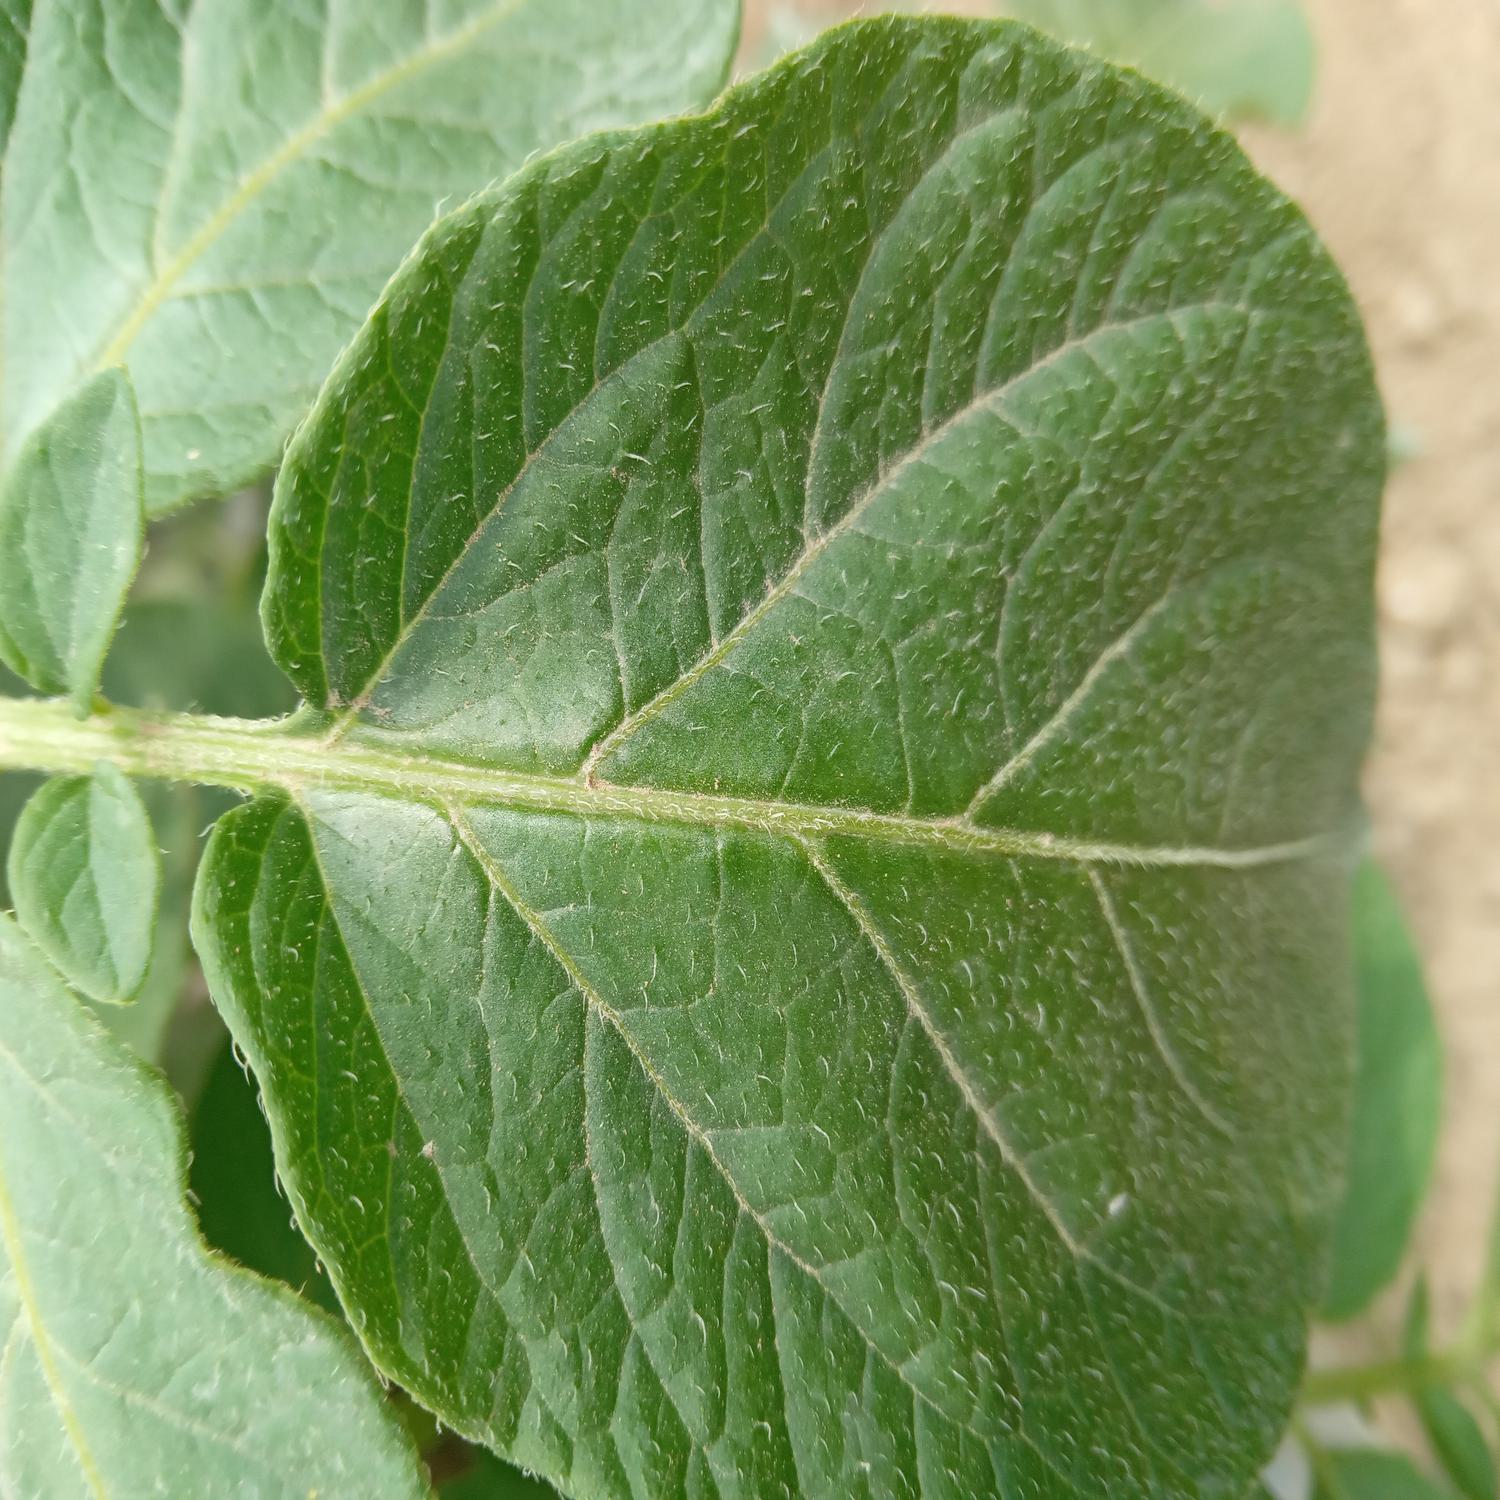
Etiqueta: Sana